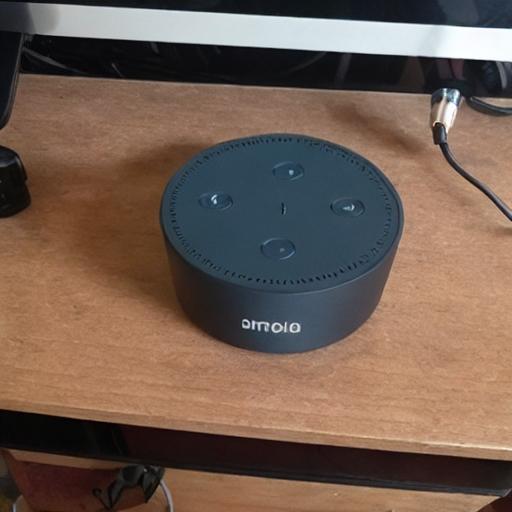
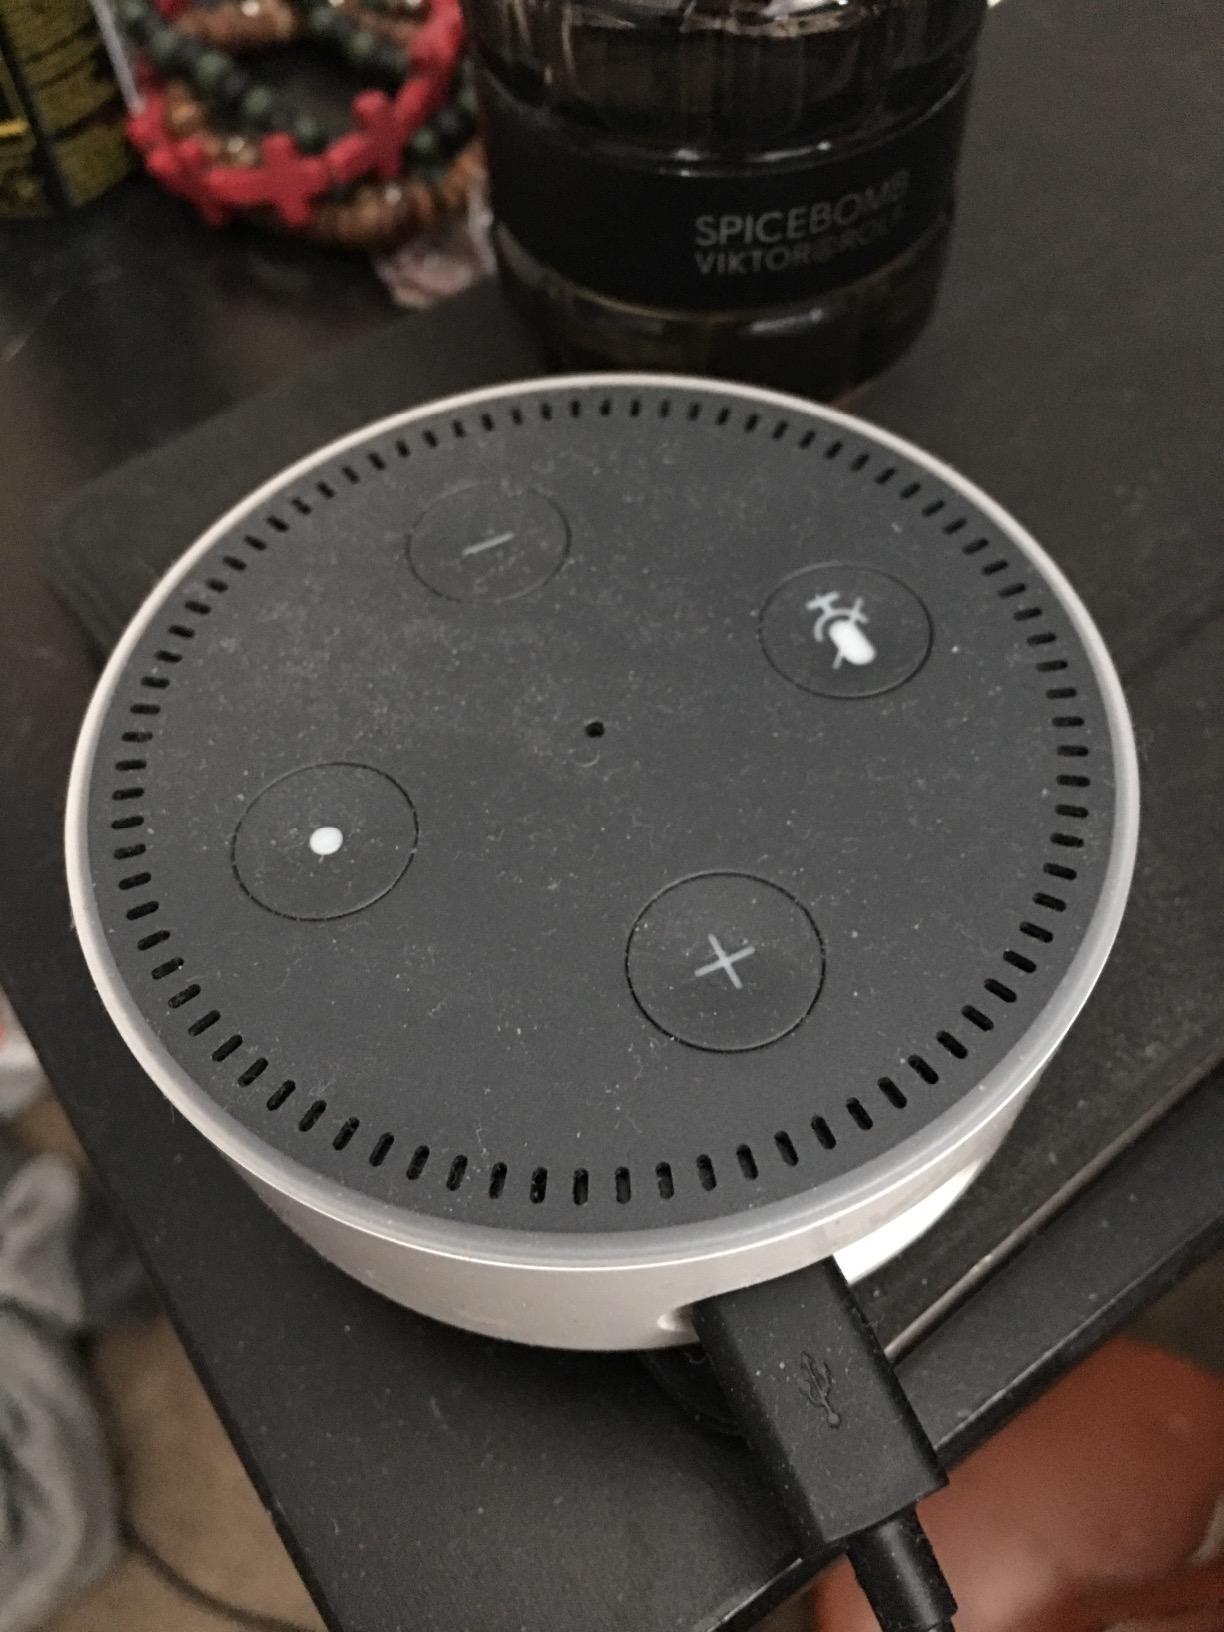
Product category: speaker
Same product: no